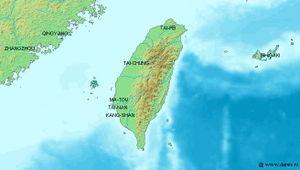
Indépendance de Taïwan est un mouvement politique dont les objectifs principaux sont : d'établir officiellement une « République de Taïwan » en lieu et place de l'actuelle République de Chine, de favoriser l'identité nationale taïwanaise, de rejeter le projet de réunification et le système d'un pays, deux systèmes avec la République populaire de Chine et l'identité chinoise, et enfin d'obtenir la reconnaissance diplomatique comme État souverain. Il s'agit là d'une des options envisagées pour le règlement de la question du statut de Taïwan.